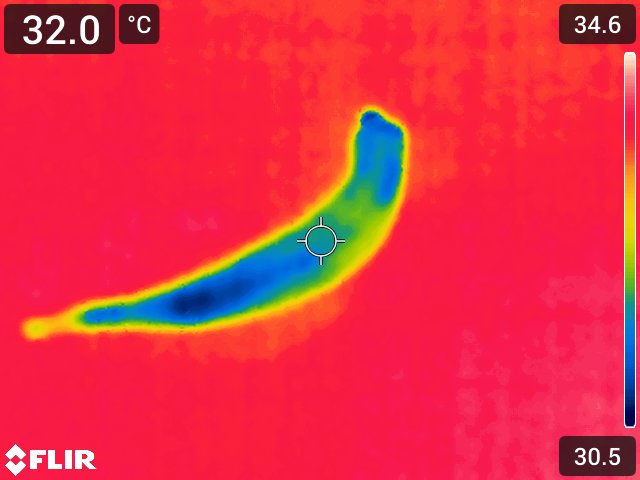
Maturity: adequate_matured